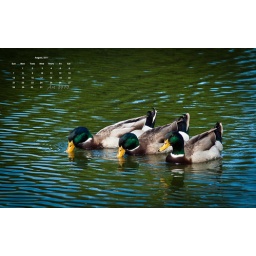
Photo-a-Day Project: Mallard ducks swimming and feeding in Italian Lake, uptown Harrisburg.